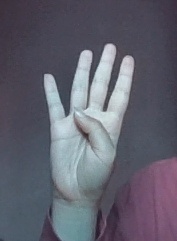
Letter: kaaf